DualShock

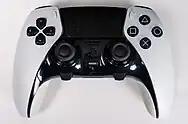
DualSense Edge controller

The DualShock 4 (CUH-ZCT1 or CUH-ZCT2) is the PlayStation 4's controller. It has several new features from DualShock 3. One new feature is a built-in two-point capacitive touch pad on the front of the controller, which can be clicked. This allows the touch pad to represent multiple buttons, as demonstrated in the PS4 version of "Elite Dangerous" in which the four corners of the touch pad can be mapped to a separate clickable actions. The controller supports motion detection via a three-axis gyroscope and three-axis accelerometer and vibration. It includes a rechargeable 3.7 V, 1000 mAh lithium-ion battery, which can be charged while the system is in rest mode. It weighs and has dimensions of .